The Cromwell Las Vegas

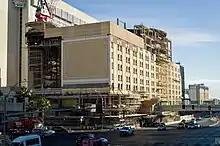
The Cromwell during construction, January 2014

The entire building was gutted, and three floors were added atop the hotel structure for Drai's new nightclub. Drai had long believed that the rooftop had untapped potential, although power lines had prevented any additional floors from being added. When Caesars later moved the power lines underground, Drai devised the idea for a rooftop club. A support building had to be constructed just north of the original hotel structure, providing additional bracing to the new club. A new employee parking garage was constructed on the property just east of the hotel. A spiral ramp on the hotel's east side, leading into the guest parking garage, was demolished. A new ramp was constructed on the property's northern side.